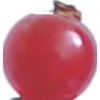
Label: Redcurrant 1